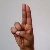
The image shows a hand gesture representing the letter 'U' in Indian Sign Language.